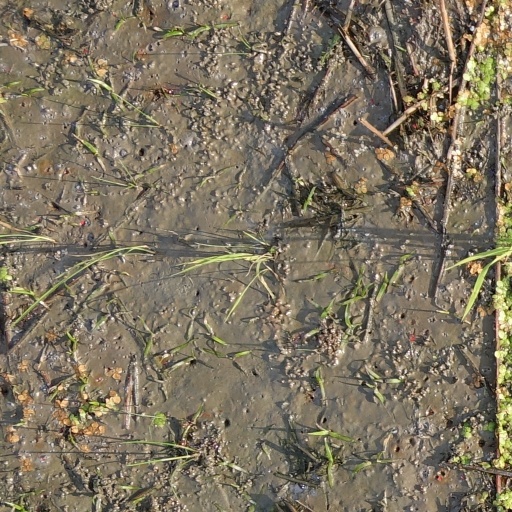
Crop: rice